Type B Cipher Machine

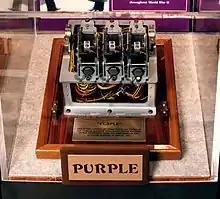
Fragment of a Type 97 "Purple" cipher machine recovered from the Japanese embassy in Berlin at the end of World War II. Purple code was reverse engineered by the United States Army's Signal Intelligence Service in 1940.

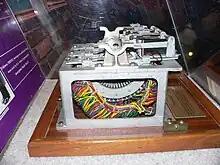
Side view of recovered Type 97 fragment. The three stepping switches implemented one stage of the "twenties" cipher, with 25 permutations of 20 letters encoded by the mass of wires underneath.

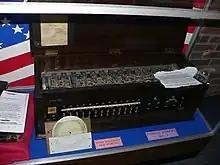
An equivalent analog to the Purple machine reconstructed by the US Signals Intelligence Service. A hand-operated Red analog is also visible

In 1937, the Japanese completed the next generation "Type 97 Typewriter". The Ministry of Foreign Affairs machine was the "Type B Cipher Machine", codenamed Purple by United States cryptanalysts.